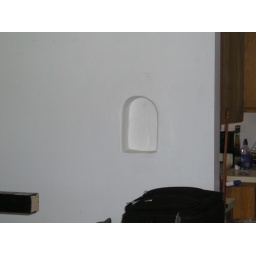
In wall in front room. By entrance to kitchen dining nook. (Nook is a key word.)